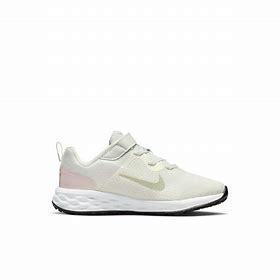
Brand: Nike
Model: Revolution 6 Next Nature